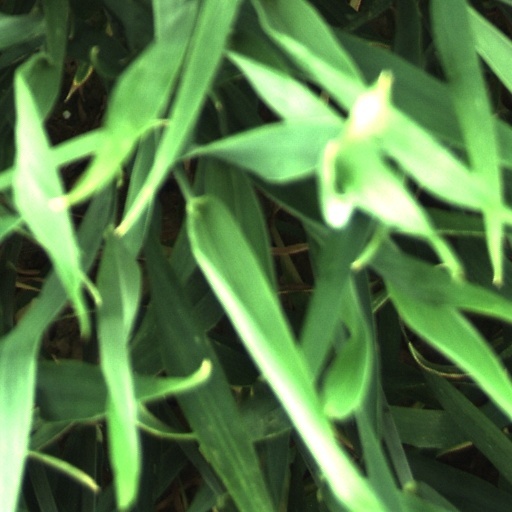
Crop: wheat